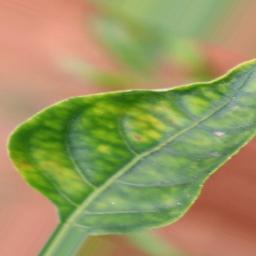
Label: nutritional